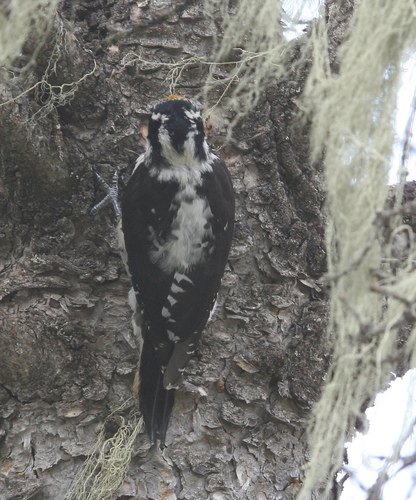
a bird with black wings and a white back, with a black and white head.
this bird is speckled black and white all over.
this bird has black wings and a white patch down its back, with a black crown and white nape.
this bird has a speckled belly and breast with a short pointy bill.
black and white bird with a regular sized head and wings.
the feathers on the bird's back and tail are black with some white markings in the middle of the back and in back of the head.
this bird has wings that are black and has a white belly
this bird is black with white and has a very short beak.
this bird has black with white patched on it wings and head.
this bird is black with white and has a very short beak.
Species: American Three Toed Woodpecker